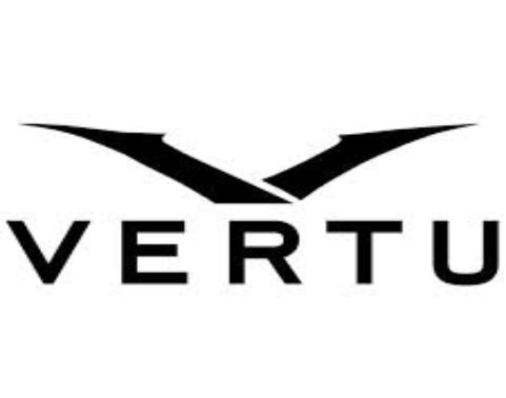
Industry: Others